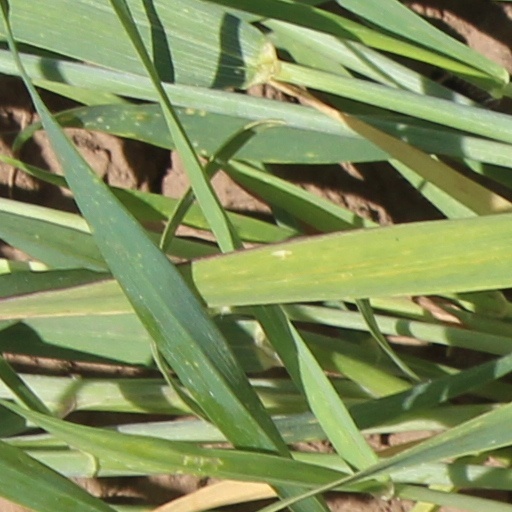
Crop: wheat